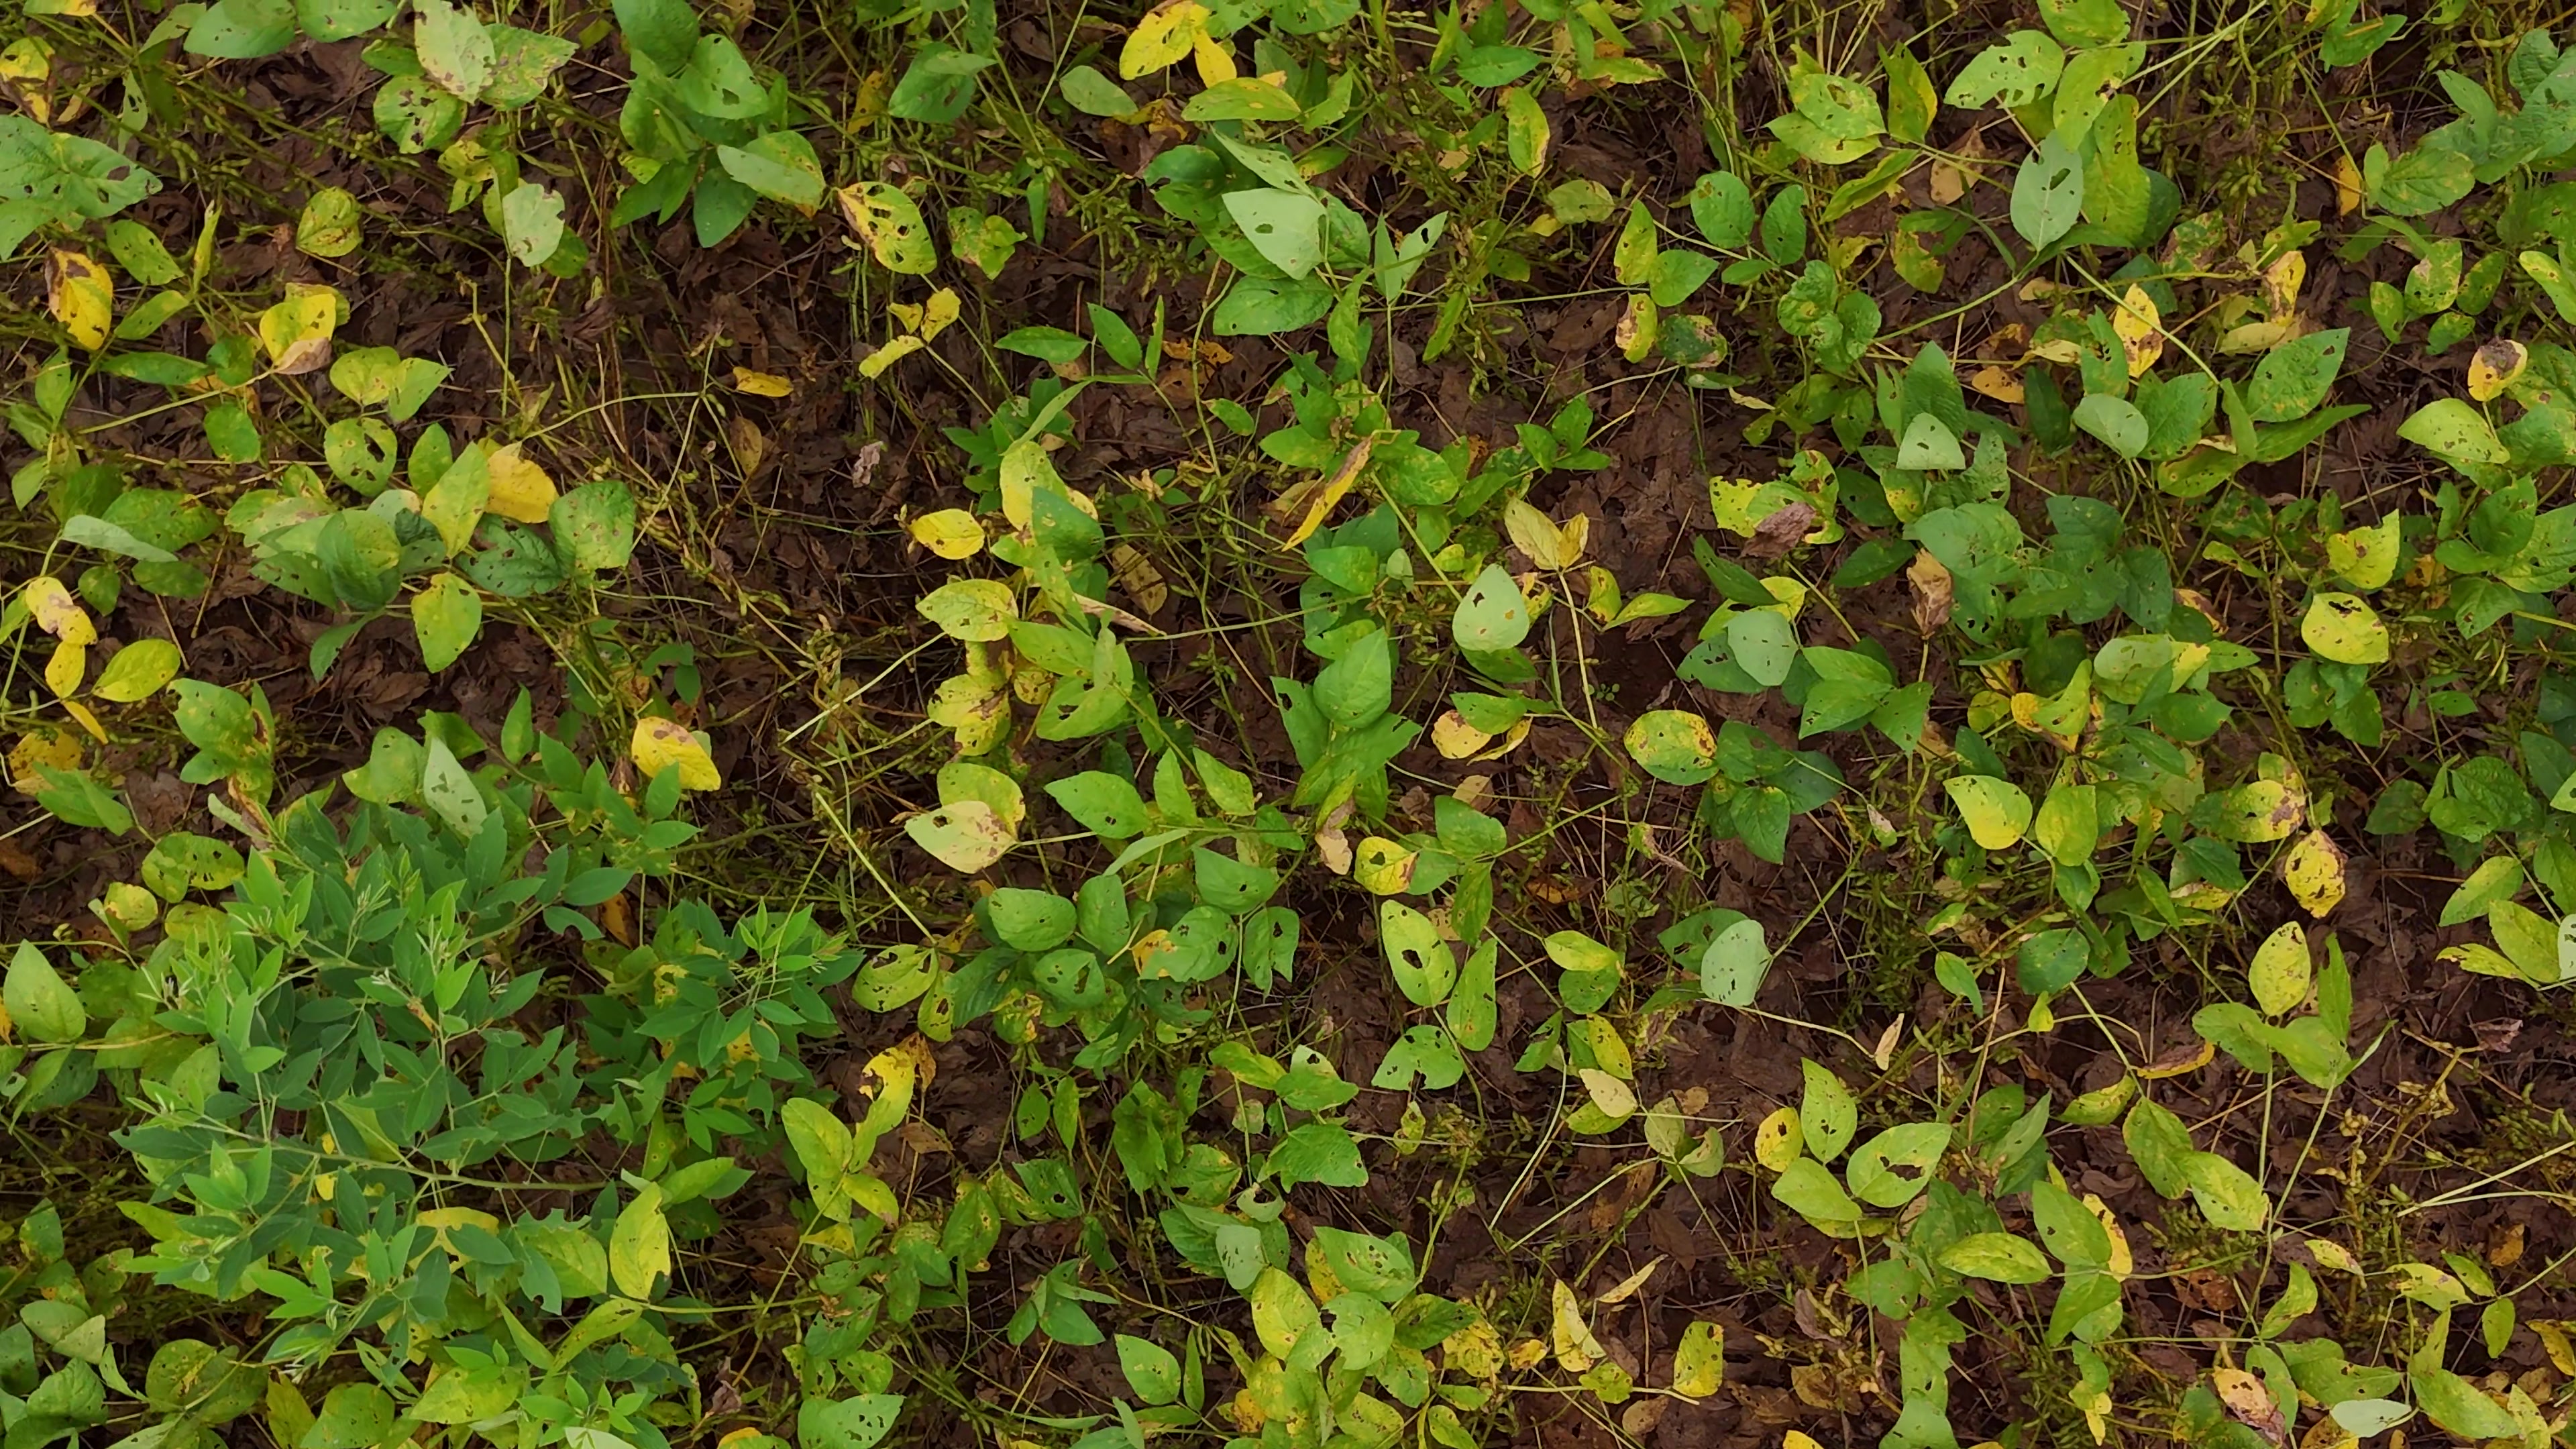
Label: Rust